Po Valley

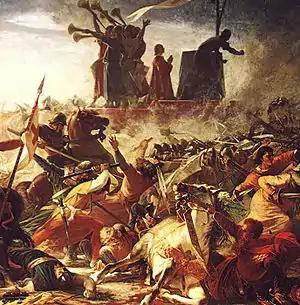
The defence of the Carroccio during the battle of Legnano (1176) by Amos Cassioli (1832–1891)

Rainfall varies between and equally distributed during the year. Rainfall maximums are during autumn and spring. Winds are usually weak, although sudden bursts of foehn or thunderstorms can sweep the air clean. The almost enclosed nature of the Padan basin with much road traffic, makes it prone to a high level of pollution in winter, when cold air clings to the soil. The natural potential vegetation of the Po basin is a mixed broadleaf forest of pedunculate oak, poplars, European hornbeam, alders, elderberry, elms, willows, maples, ash, and other central-European trees. The largest remaining fragments of forest are located around the River Ticino and are protected by a Biosphere Reserve.